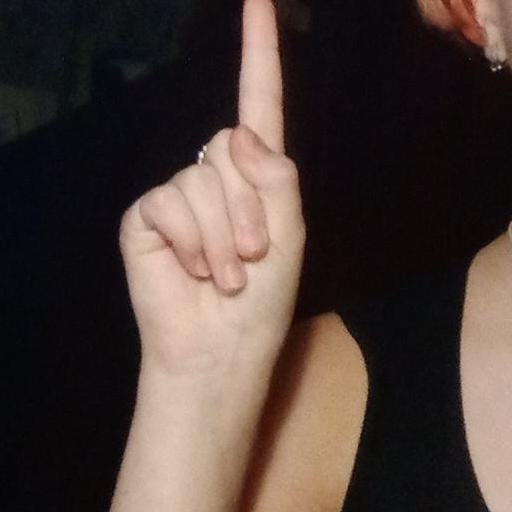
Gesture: one